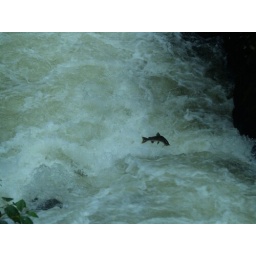
Flying salmon fish in the river, hurdling over waterfalls and strong currents.